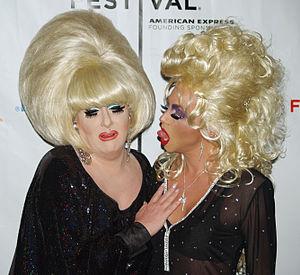
Le travestissement est l'acte qui consiste à porter les vêtements, accessoires, qui sont, dans une société donnée, généralement associés au genre opposé du sien dans le but de ressembler volontairement au sexe opposé. Le travestissement peut impliquer d'adopter les comportements — y compris sexuels — associés à un genre différent de son sexe assigné à la naissance.